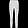
Label: Trouser